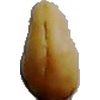
Label: caju_seed